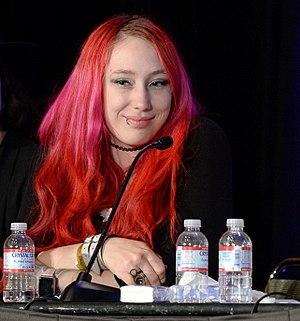
Le sexisme dans le milieu du jeu vidéo désigne une discrimination par le genre, majoritairement au détriment des joueuses de jeux vidéo, par l'attribution de rôles, de comportements ou d'intérêts en fonction du genre. Il s'agit d'une discrimination systémique du monde du jeu vidéo, comme le racisme dans le milieu du jeu vidéo.
Zoë Quinn est une développeuse américaine de jeux vidéo. Elle a développé Depression Quest, un jeu de Twine sorti sur Steam. En 2014, un article de blog de son ancien petit ami a démarré la controverse du Gamergate, dans laquelle Quinn a fait l'objet d'un harcèlement important.